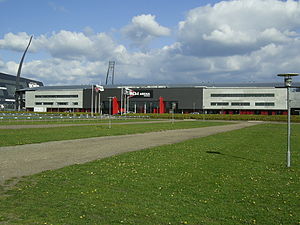
U/21 Europamesterskabet i fodbold 2011 / Stadioner
MCH Arena
MCH Arena, stadionet ved Messecenter Herning
U/21 Europamesterskaberne 2011 i fodbold var det 18. i rækken af officielle europamesterskaber for U/21-fodboldlandshold, arrangeret af UEFA. Den 11. december 2008 annoncerede UEFA's eksekutivkomité, at man havde valgt Danmark og Dansk Boldspil-Union som vært for turneringen. Danmark blev valgt i konkurrence med Israel. Turneringen blev afholdt i perioden 11. juni 2011 – 25. juni 2011.